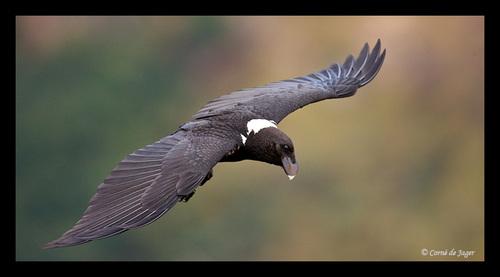
a large grey bird with a darker head, a white nape, a large grey bill with a white tip on the end.
this bird's body and wings are dark grey, with a white patch on its nape and a black head.
this is a black bird with a white nape and a large black beak.
this bird is black with a white spot and has a long, pointy beak.
this bird is all black with a white patch at its nape and a very large beak.
this bird has wings that are grey and has a thick bill
this bird has brown head, cream colored nape and brown secondaries.
this particular bird has a belly that is brown and black
this bird is black with white and has a long, pointy beak.
this large brown bird has a white nape and a white tip at the end of its thick bill.
Species: White Necked Raven